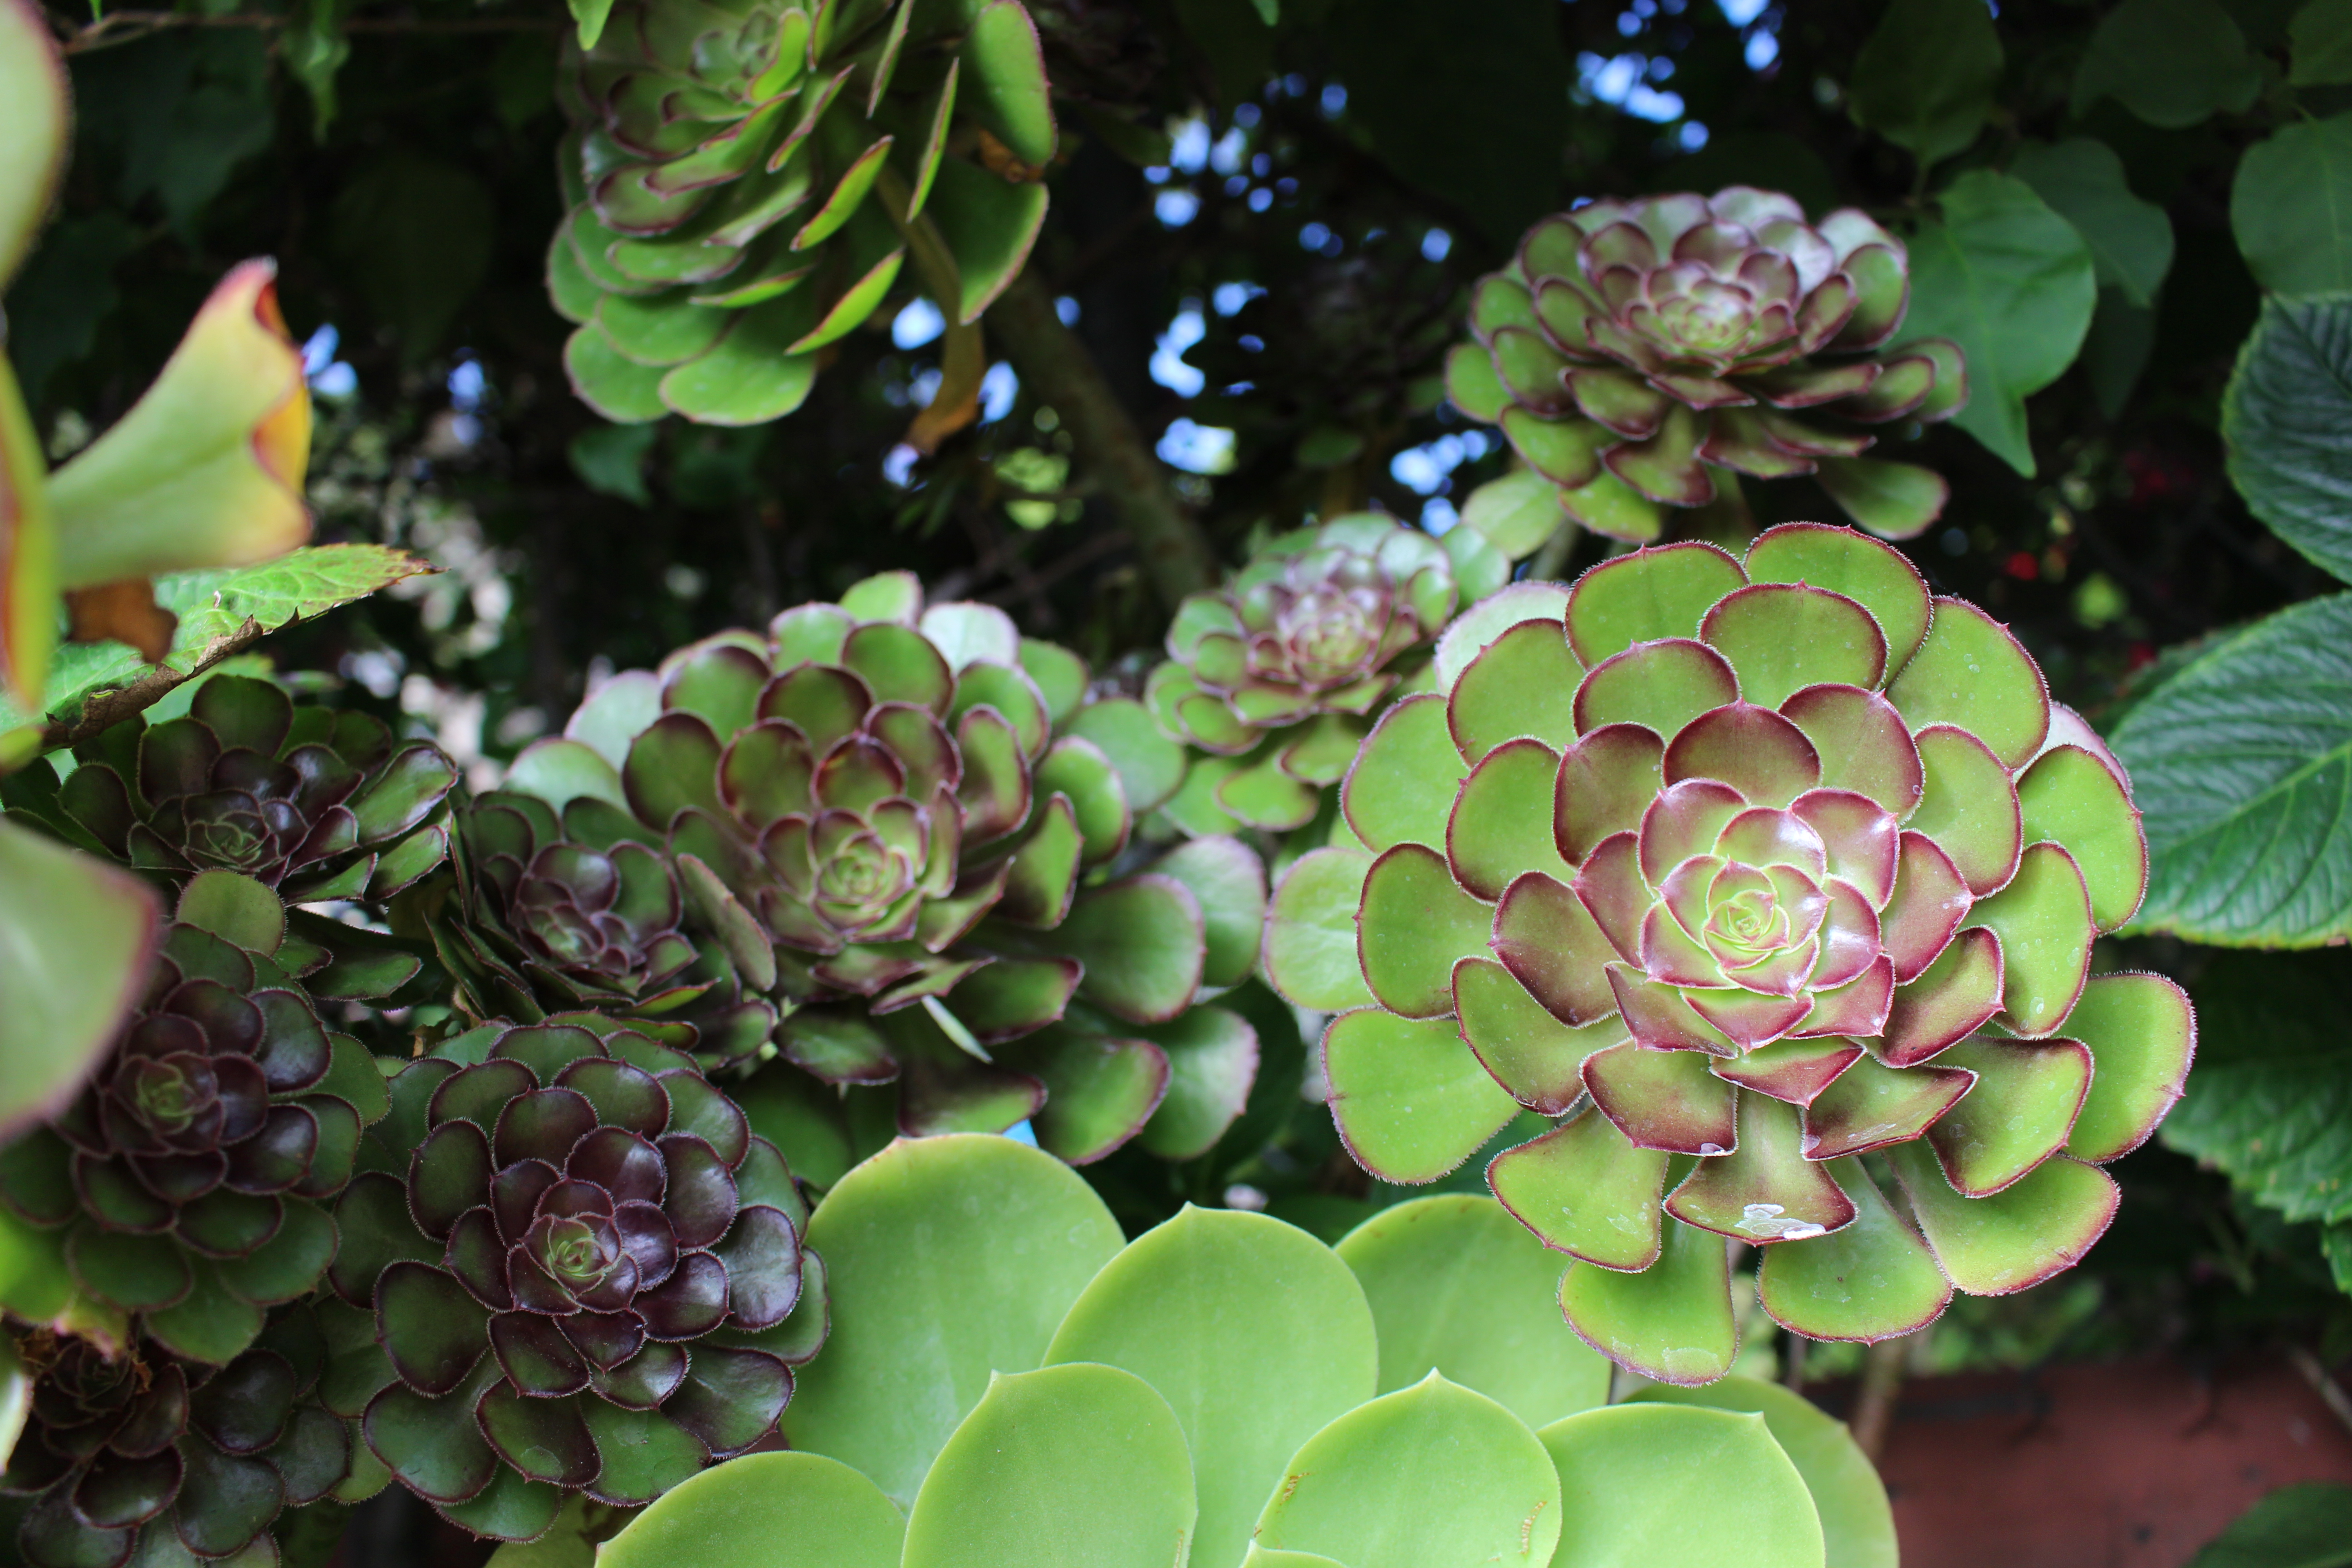
plants, nature, sunny, outdoors, organic, garden, love, saturday, beach, mato, plant, vegetation, flora, leaf, flower, stonecrop family